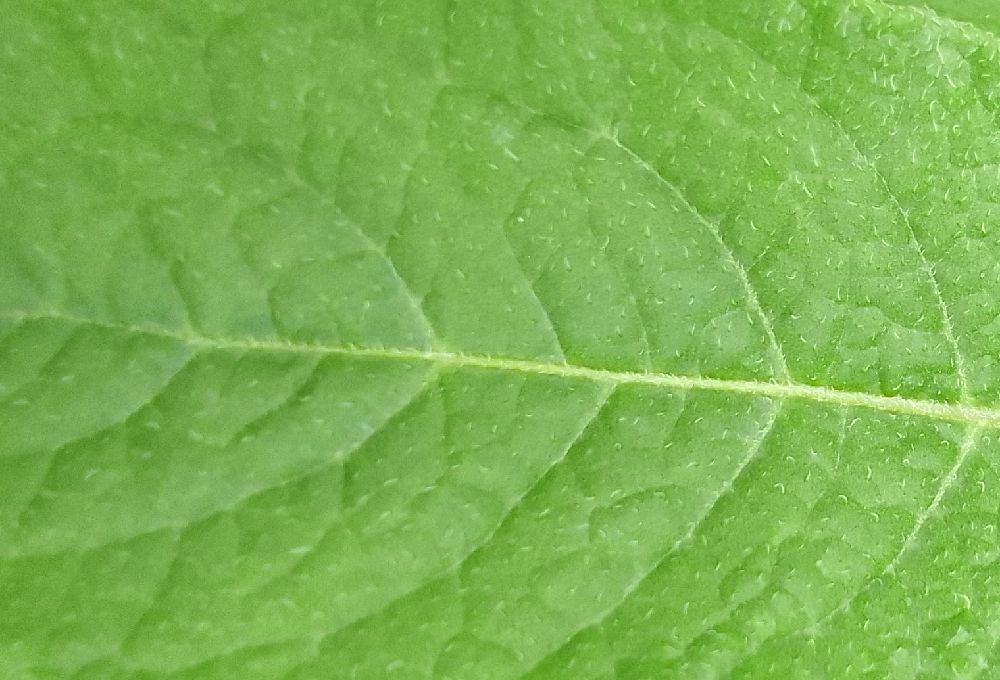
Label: Healthy